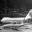
Label: airplane